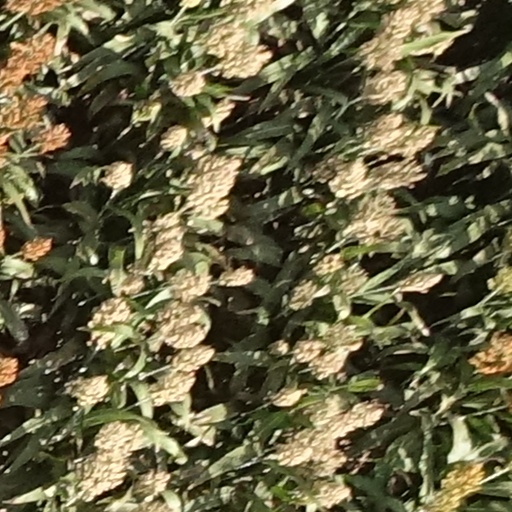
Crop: sorghum